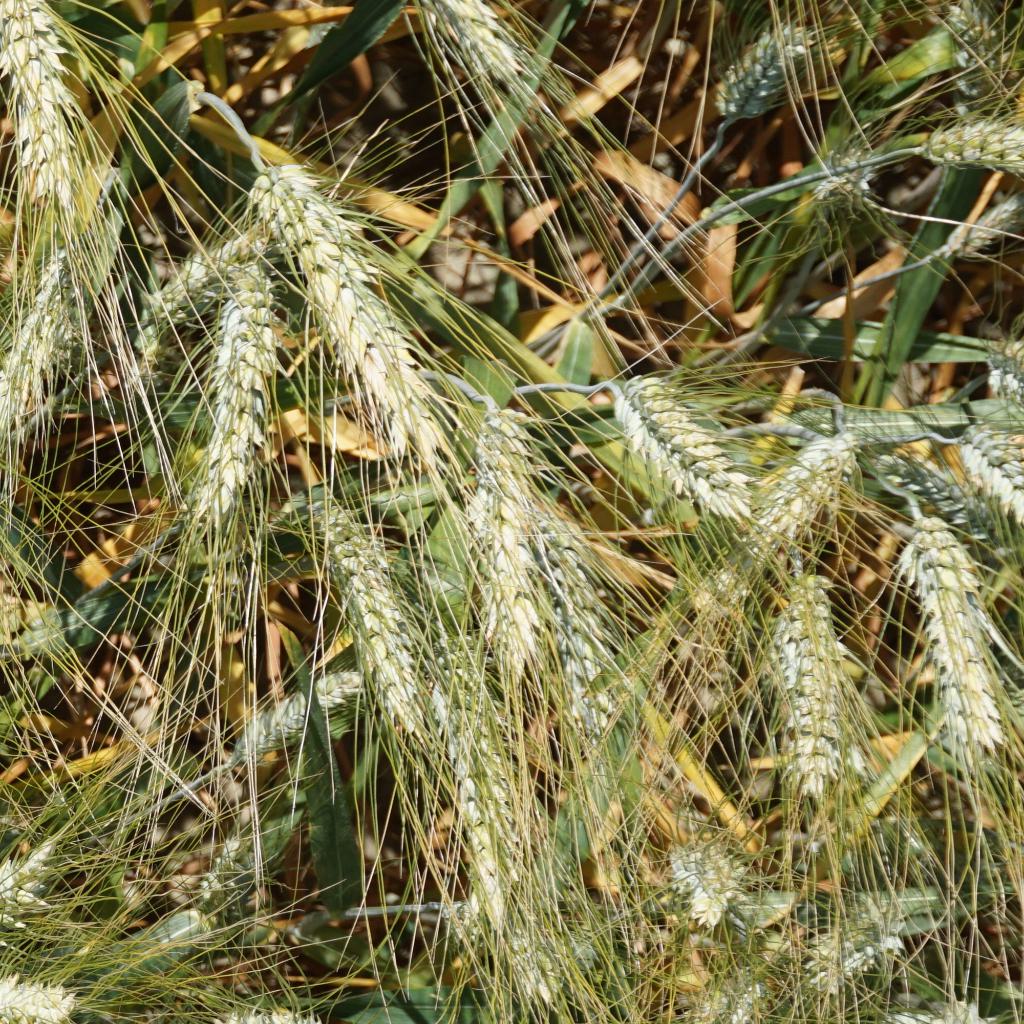
Country: France
Location: Gréoux
Wheat development stage: Filling - Ripening